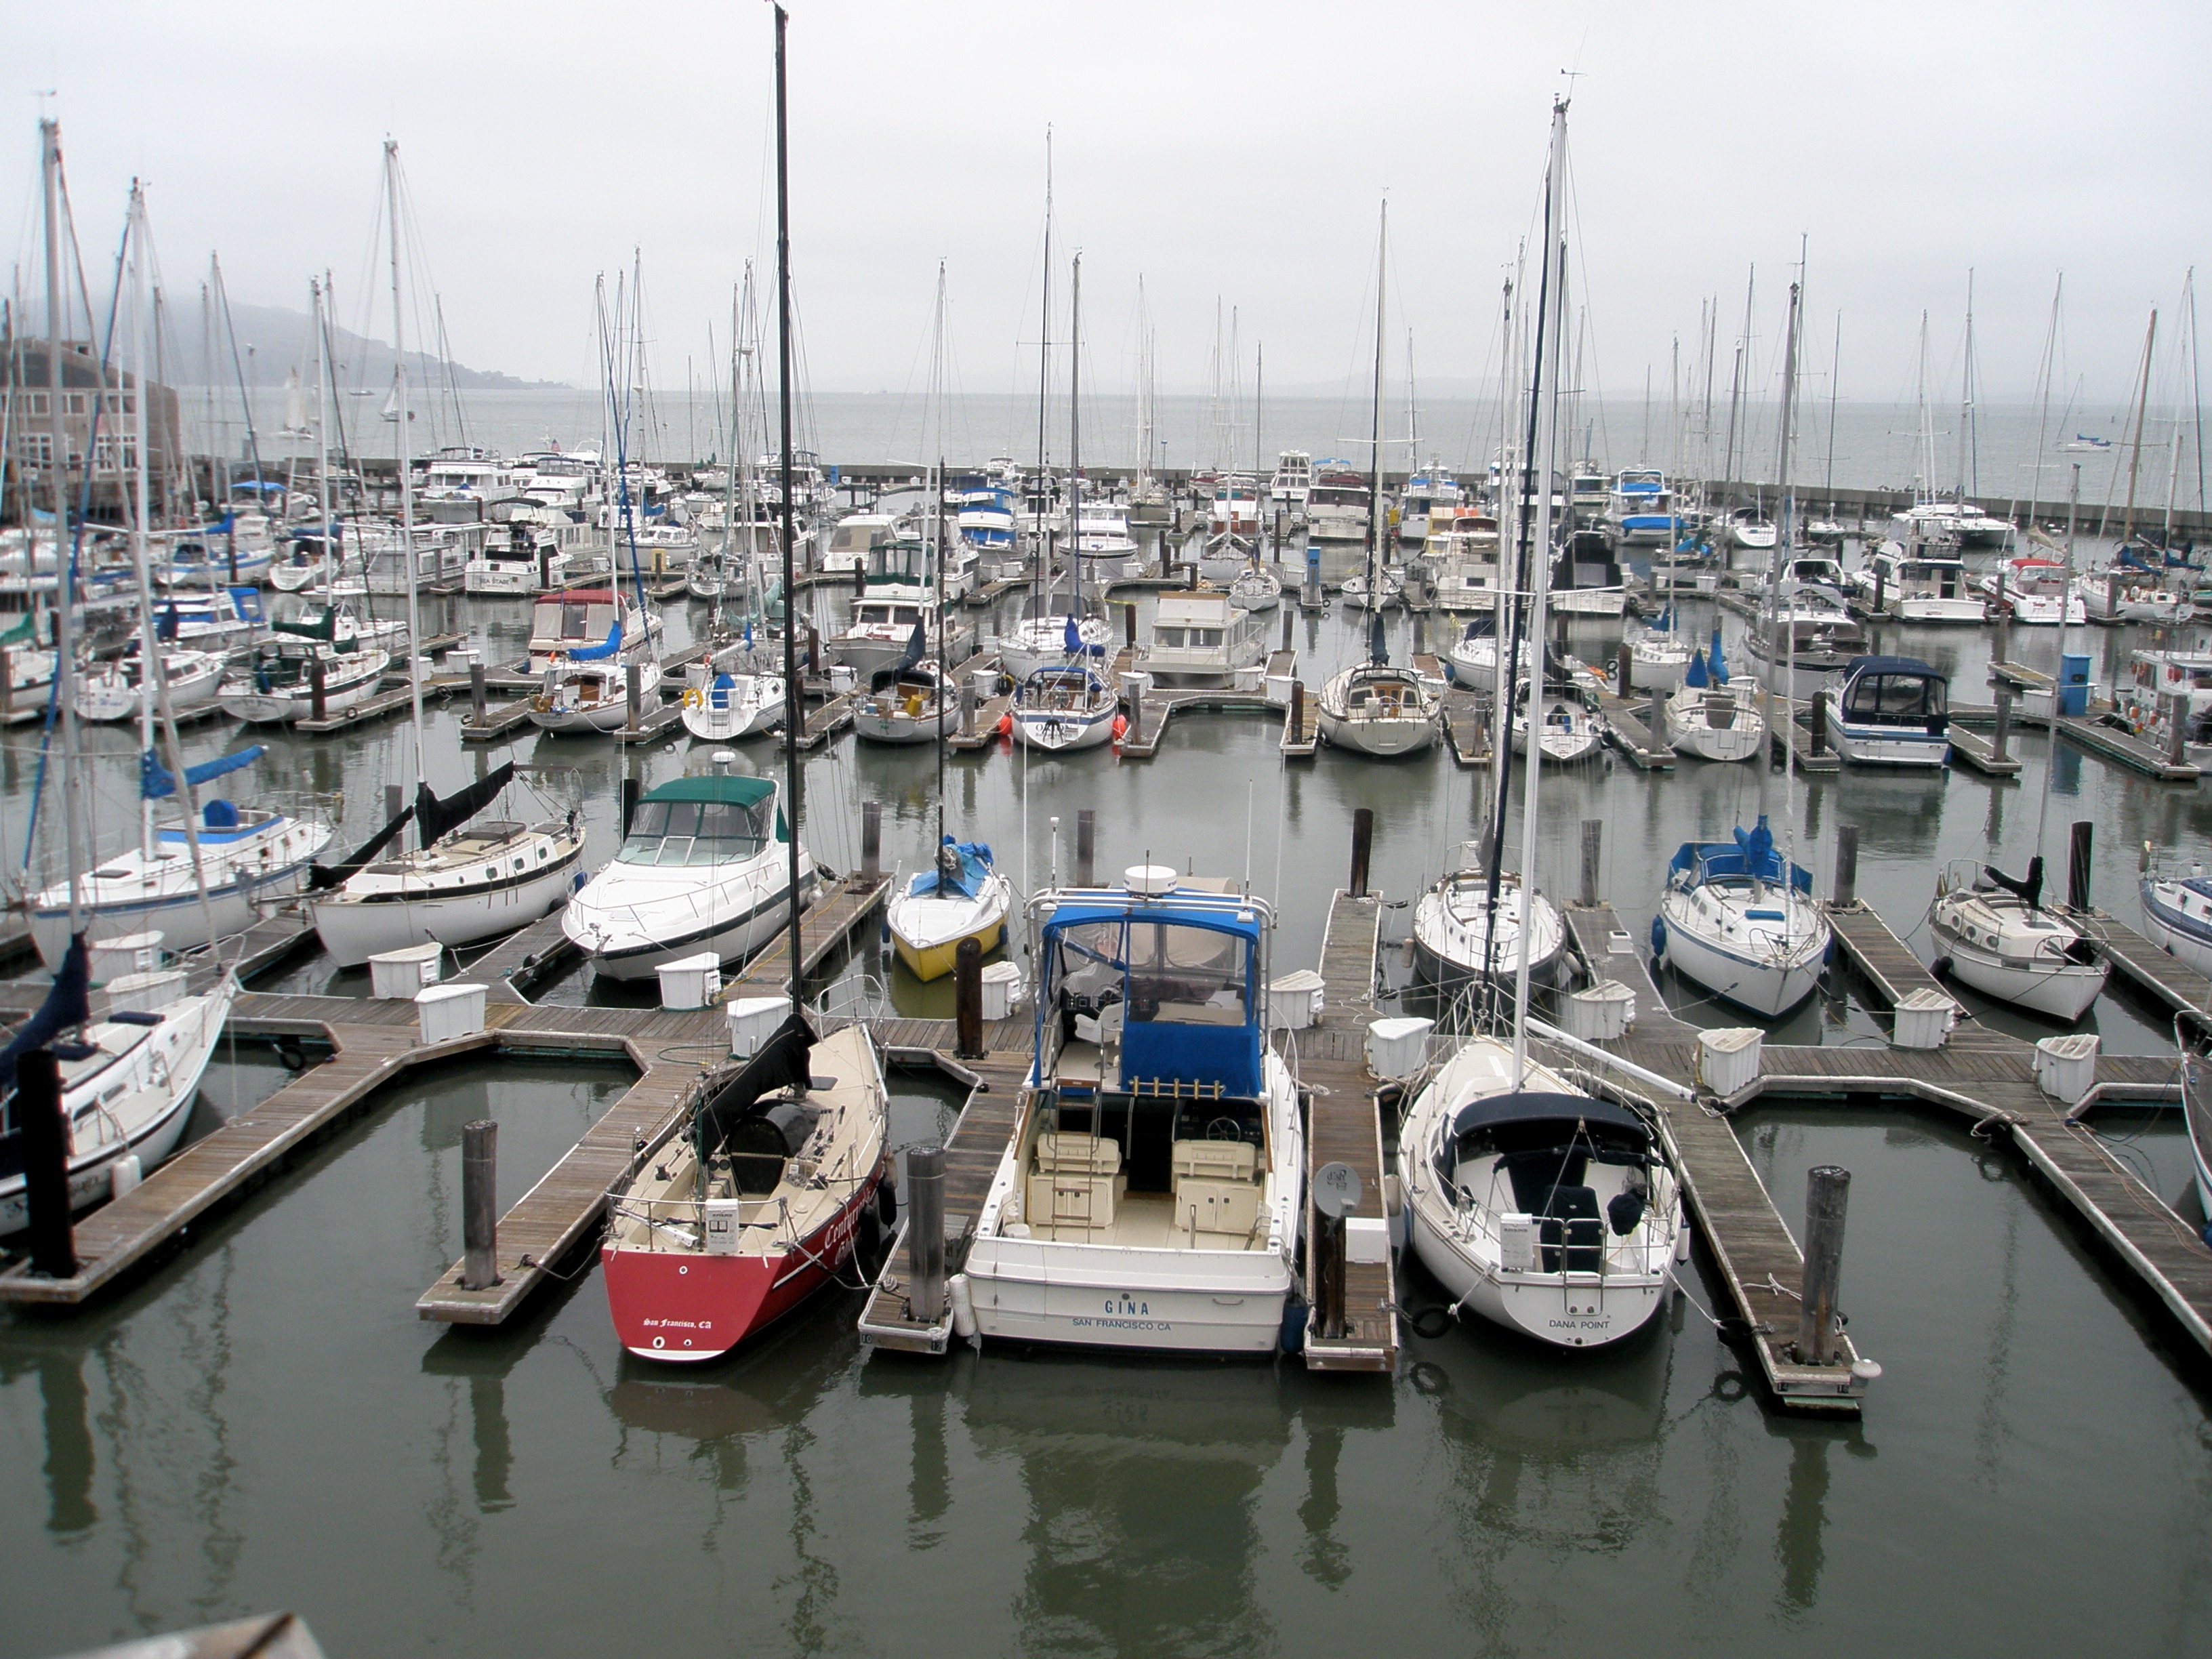
sea, water, ocean, horizon, dock, fog, boat, cloudy, pier, ship, travel, san francisco, vehicle, bay, harbor, gray, marina, port, sailboat, waterway, sail boat, skies, docked, boats, ships, cloudy sky, san francisco bay, fisherman's wharf